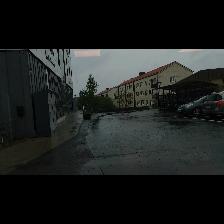
Label: NonHuman